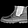
Label: Ankle boot